Question: Please indicate a possible affordance area of the skateboard that can be used for standing on
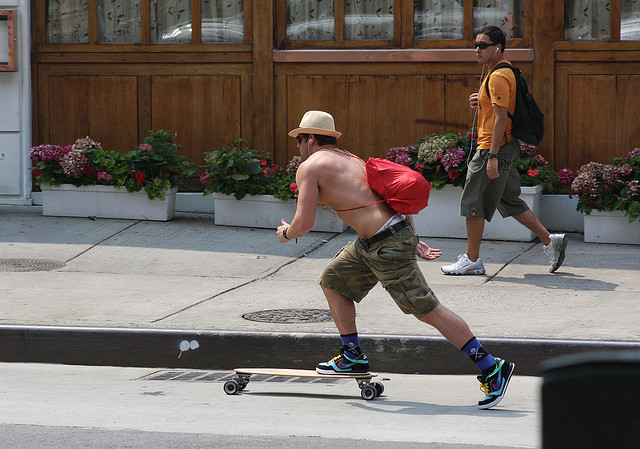
Answer: [212.563, 361.637, 396.525, 401.26]